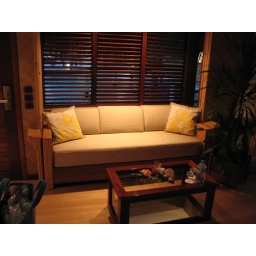
The sitting area in our bungelow - not the coffee table